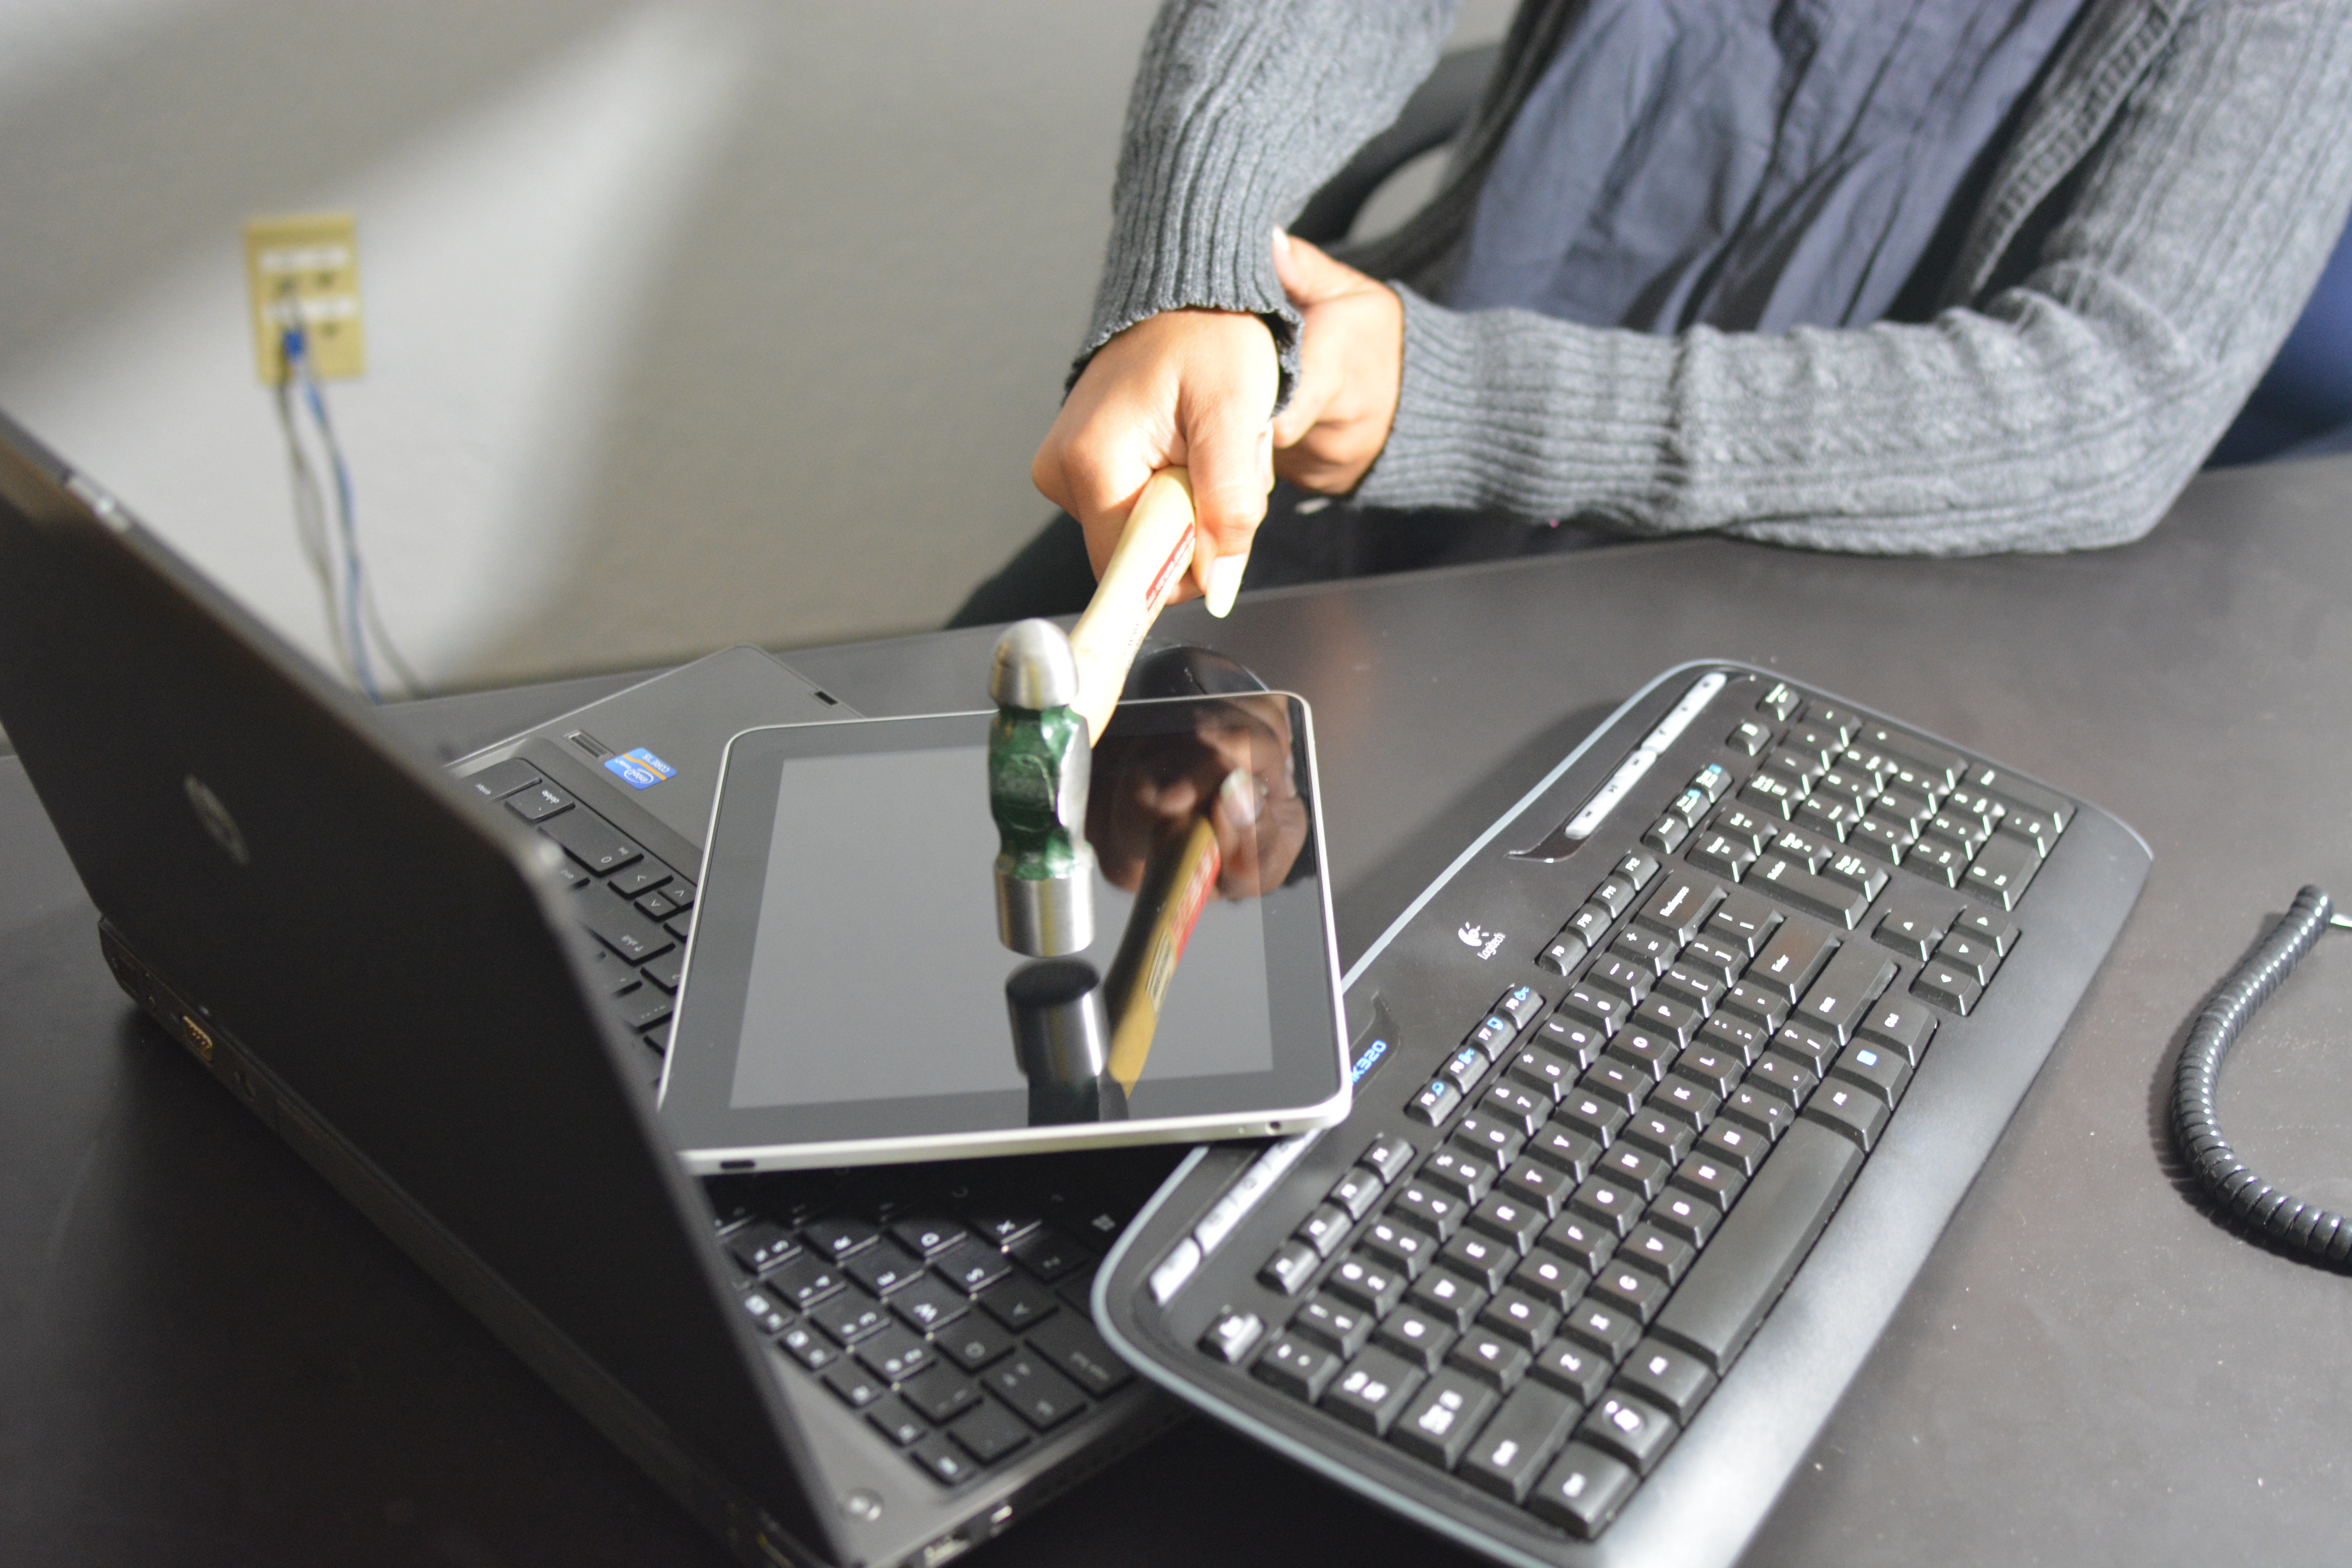
laptop, writing, keyboard, ipad, technology, internet, it, devices, multimedia, computer keyboard, smash, personal computer